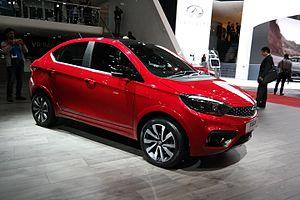
Salon international de l'automobile de Genève 2017
L'édition 2017 du Salon international de l'automobile de Genève est un salon automobile annuel qui se tient du 9 au 19 mars 2017 à Genève. Il s'agit de la 87ᵉ édition internationale de ce salon, inaugurée par le conseiller fédéral Johann Schneider-Ammann et organisé pour la première fois en 1905.